Sweden during World War II

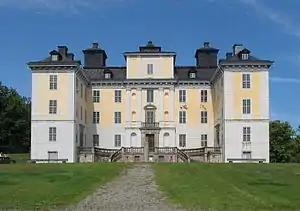
Mälsåker Castle was a Norwegian military academy during World War II (photograph taken in 2007).

Beginning in the autumn of 1938, efforts were made to protect cities and towns from air raids. In order to decrease the risk of large fires breaking out the attics of all buildings were cleared in the larger towns. After the outbreak of war all windows in towns were to be covered quickly in the event of an air raid. Historic buildings such as medieval churches were in many cases protected by moving valuable objects or covering external ornaments. The vast sculpture group "Saint George and the Dragon," located in Storkyrkan in Stockholm, was disassembled and evacuated to an underground space in April 1940.